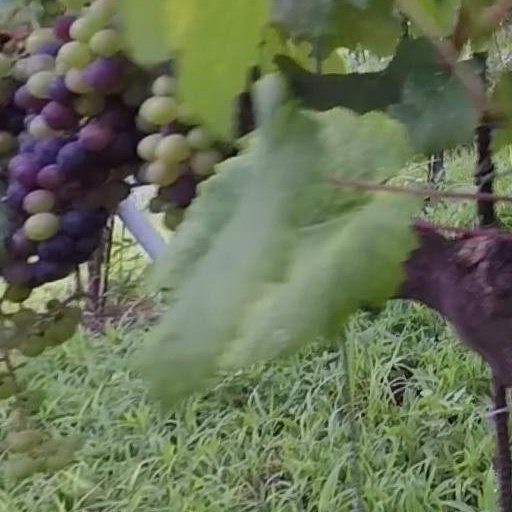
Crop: grape